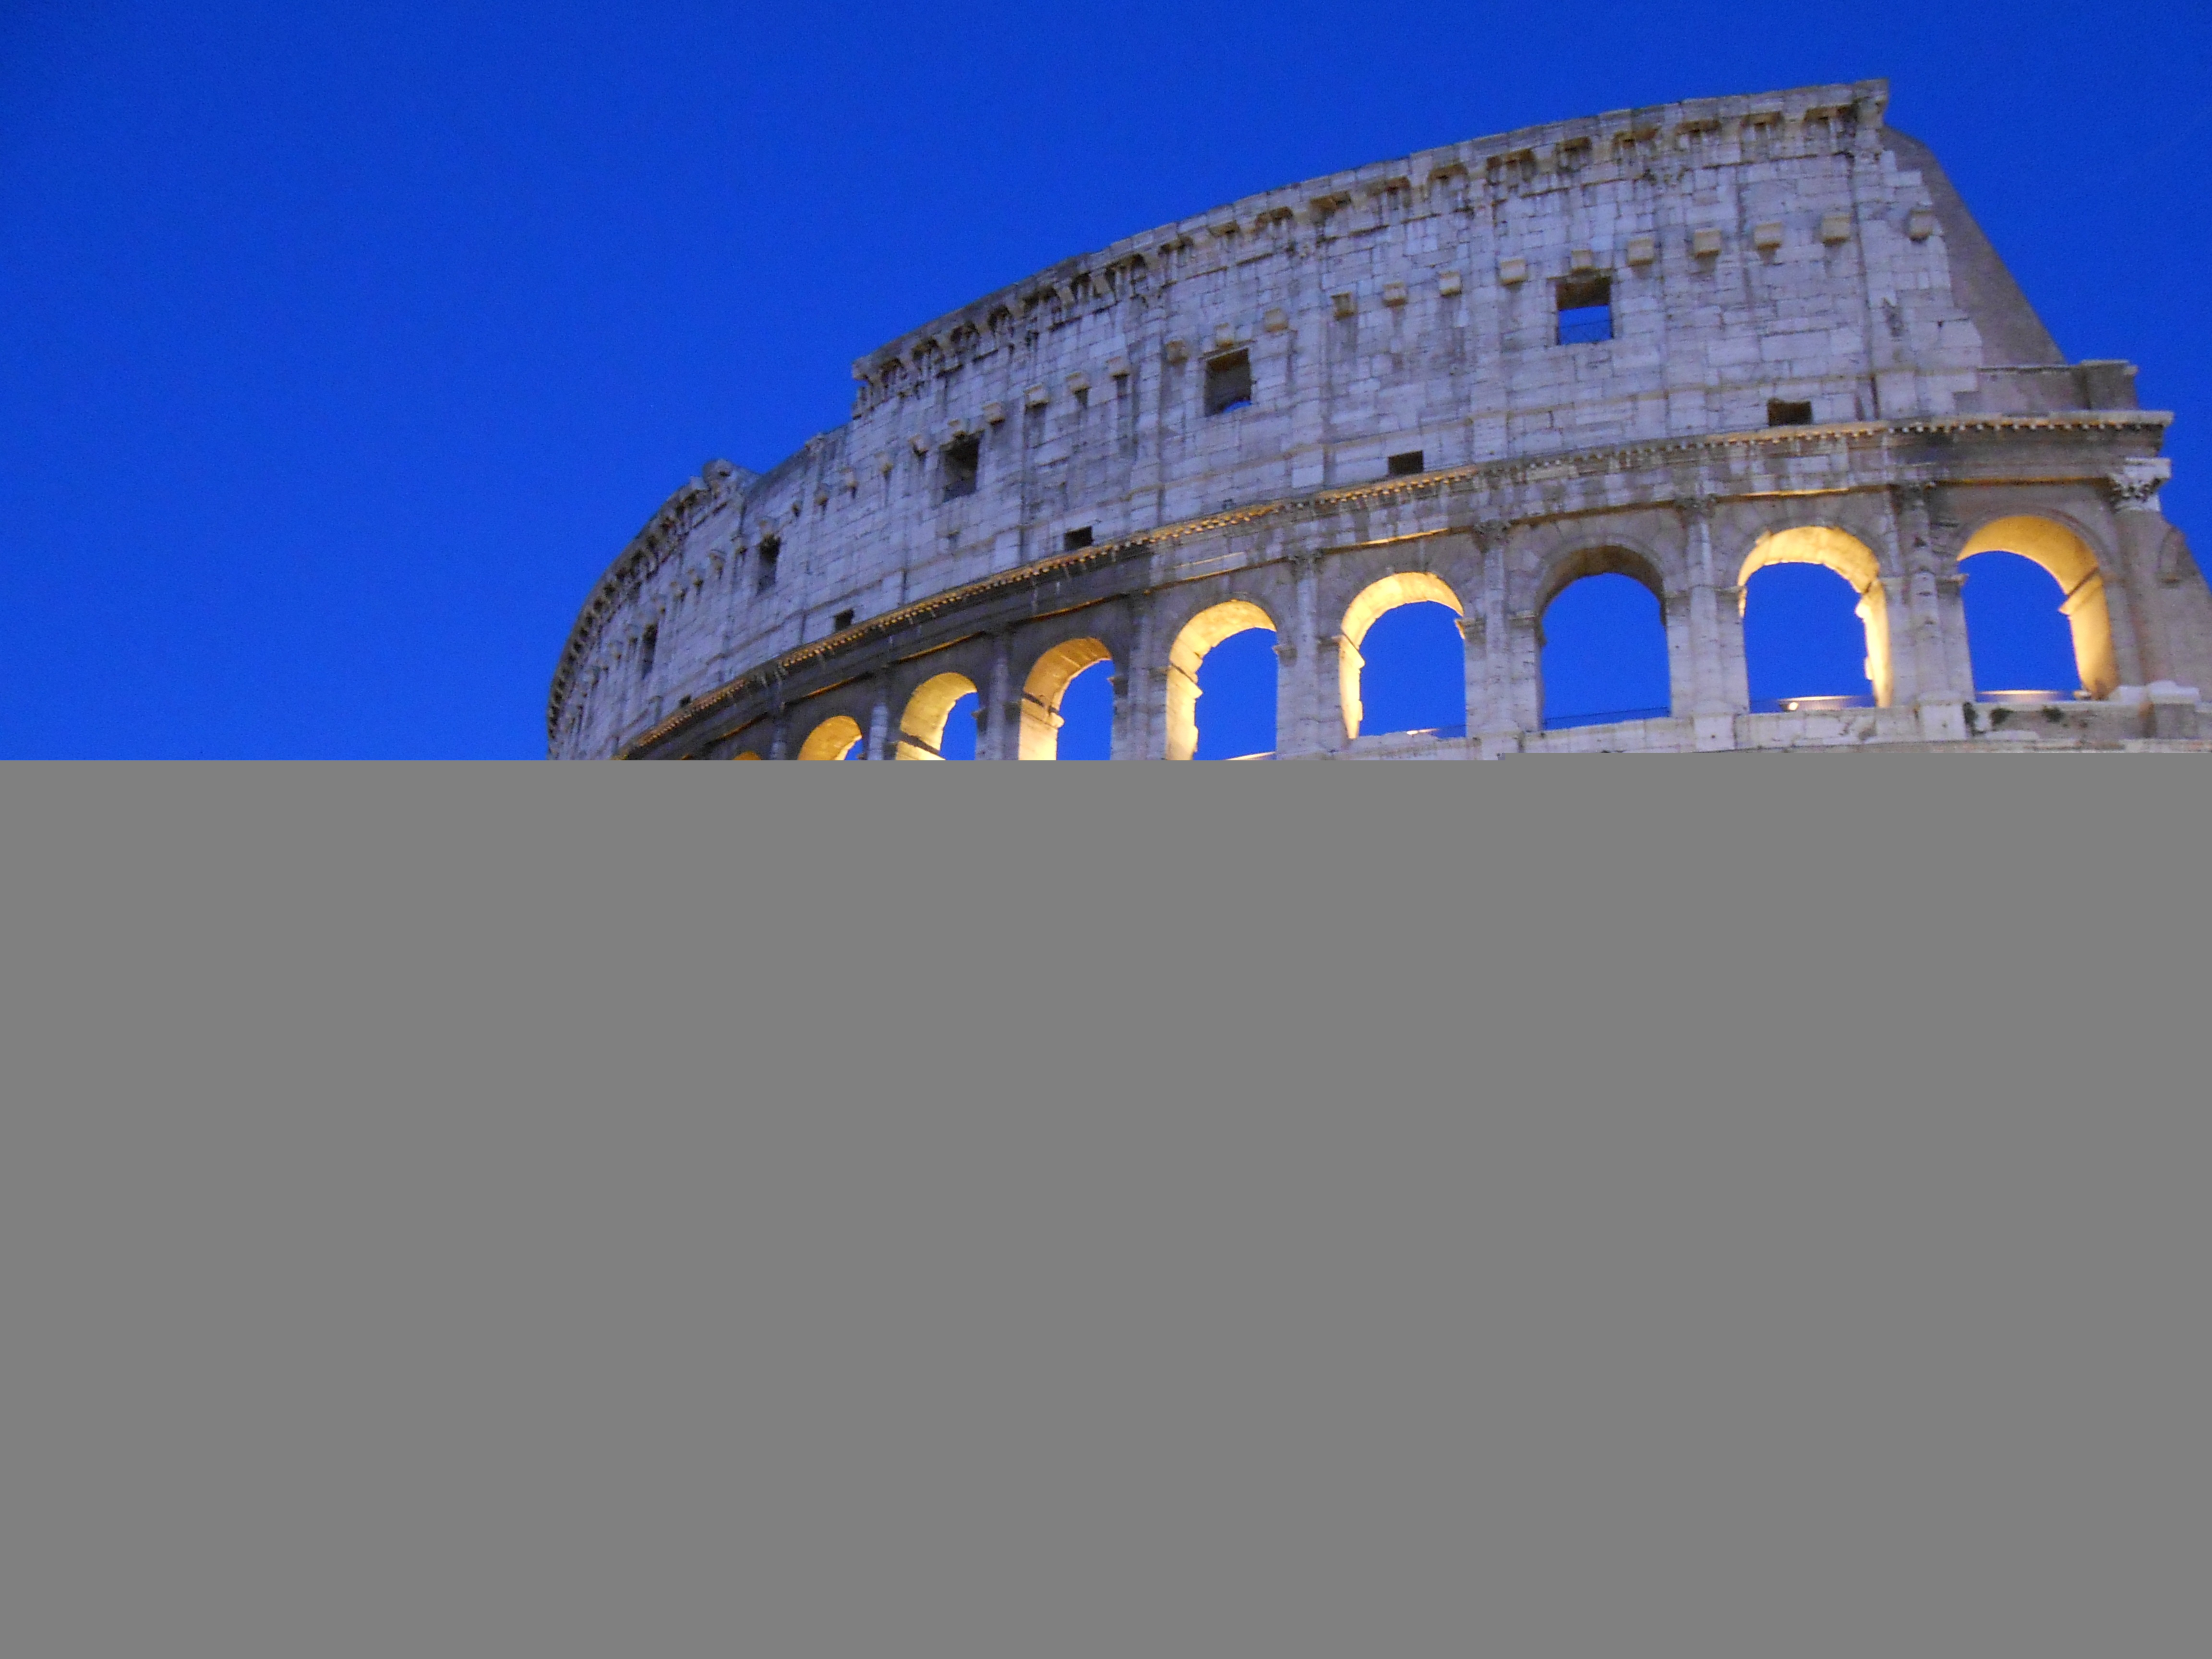
architecture, structure, arch, tower, landmark, colosseum, rome, night view